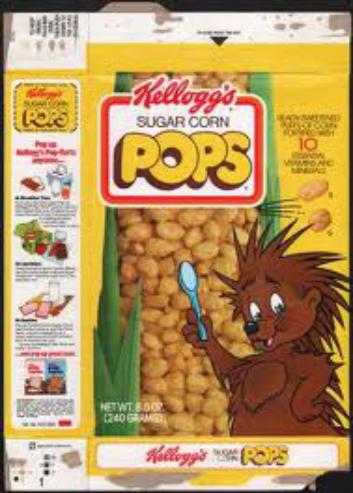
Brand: Corn Pops
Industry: Food